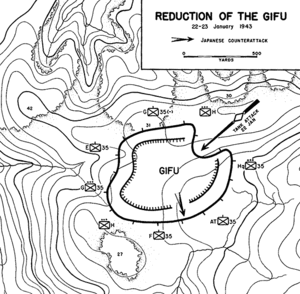
Slaget ved Mount Austen, Galloping Horse og Sea Horse / Slagene om Galloping Horse, Sea Horse og Andet Mount Austen / Andet Mount Austen
Kampvognsstøtte åbner Gifu for amerikanske styrker
Slaget ved Mount Austen, Galloping Horse og Sea Horse blev udkæmpet mellem 15. december 1942 og 23. januar 1943 og var primært en kamp mellem styrker fra USA og Japan i bakkerne ved Matanikaufloden på Guadalcanal under slaget om Guadalcanal. De amerikanske styrker var under overordnet kommando af Alexander Patch og de japanske styrker var underlagt Harukichi Hyakutake.